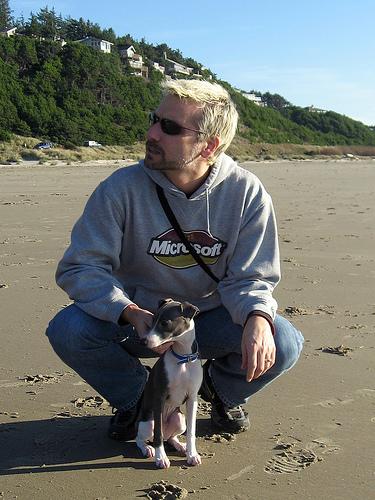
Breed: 238-n000099-Italian_greyhound